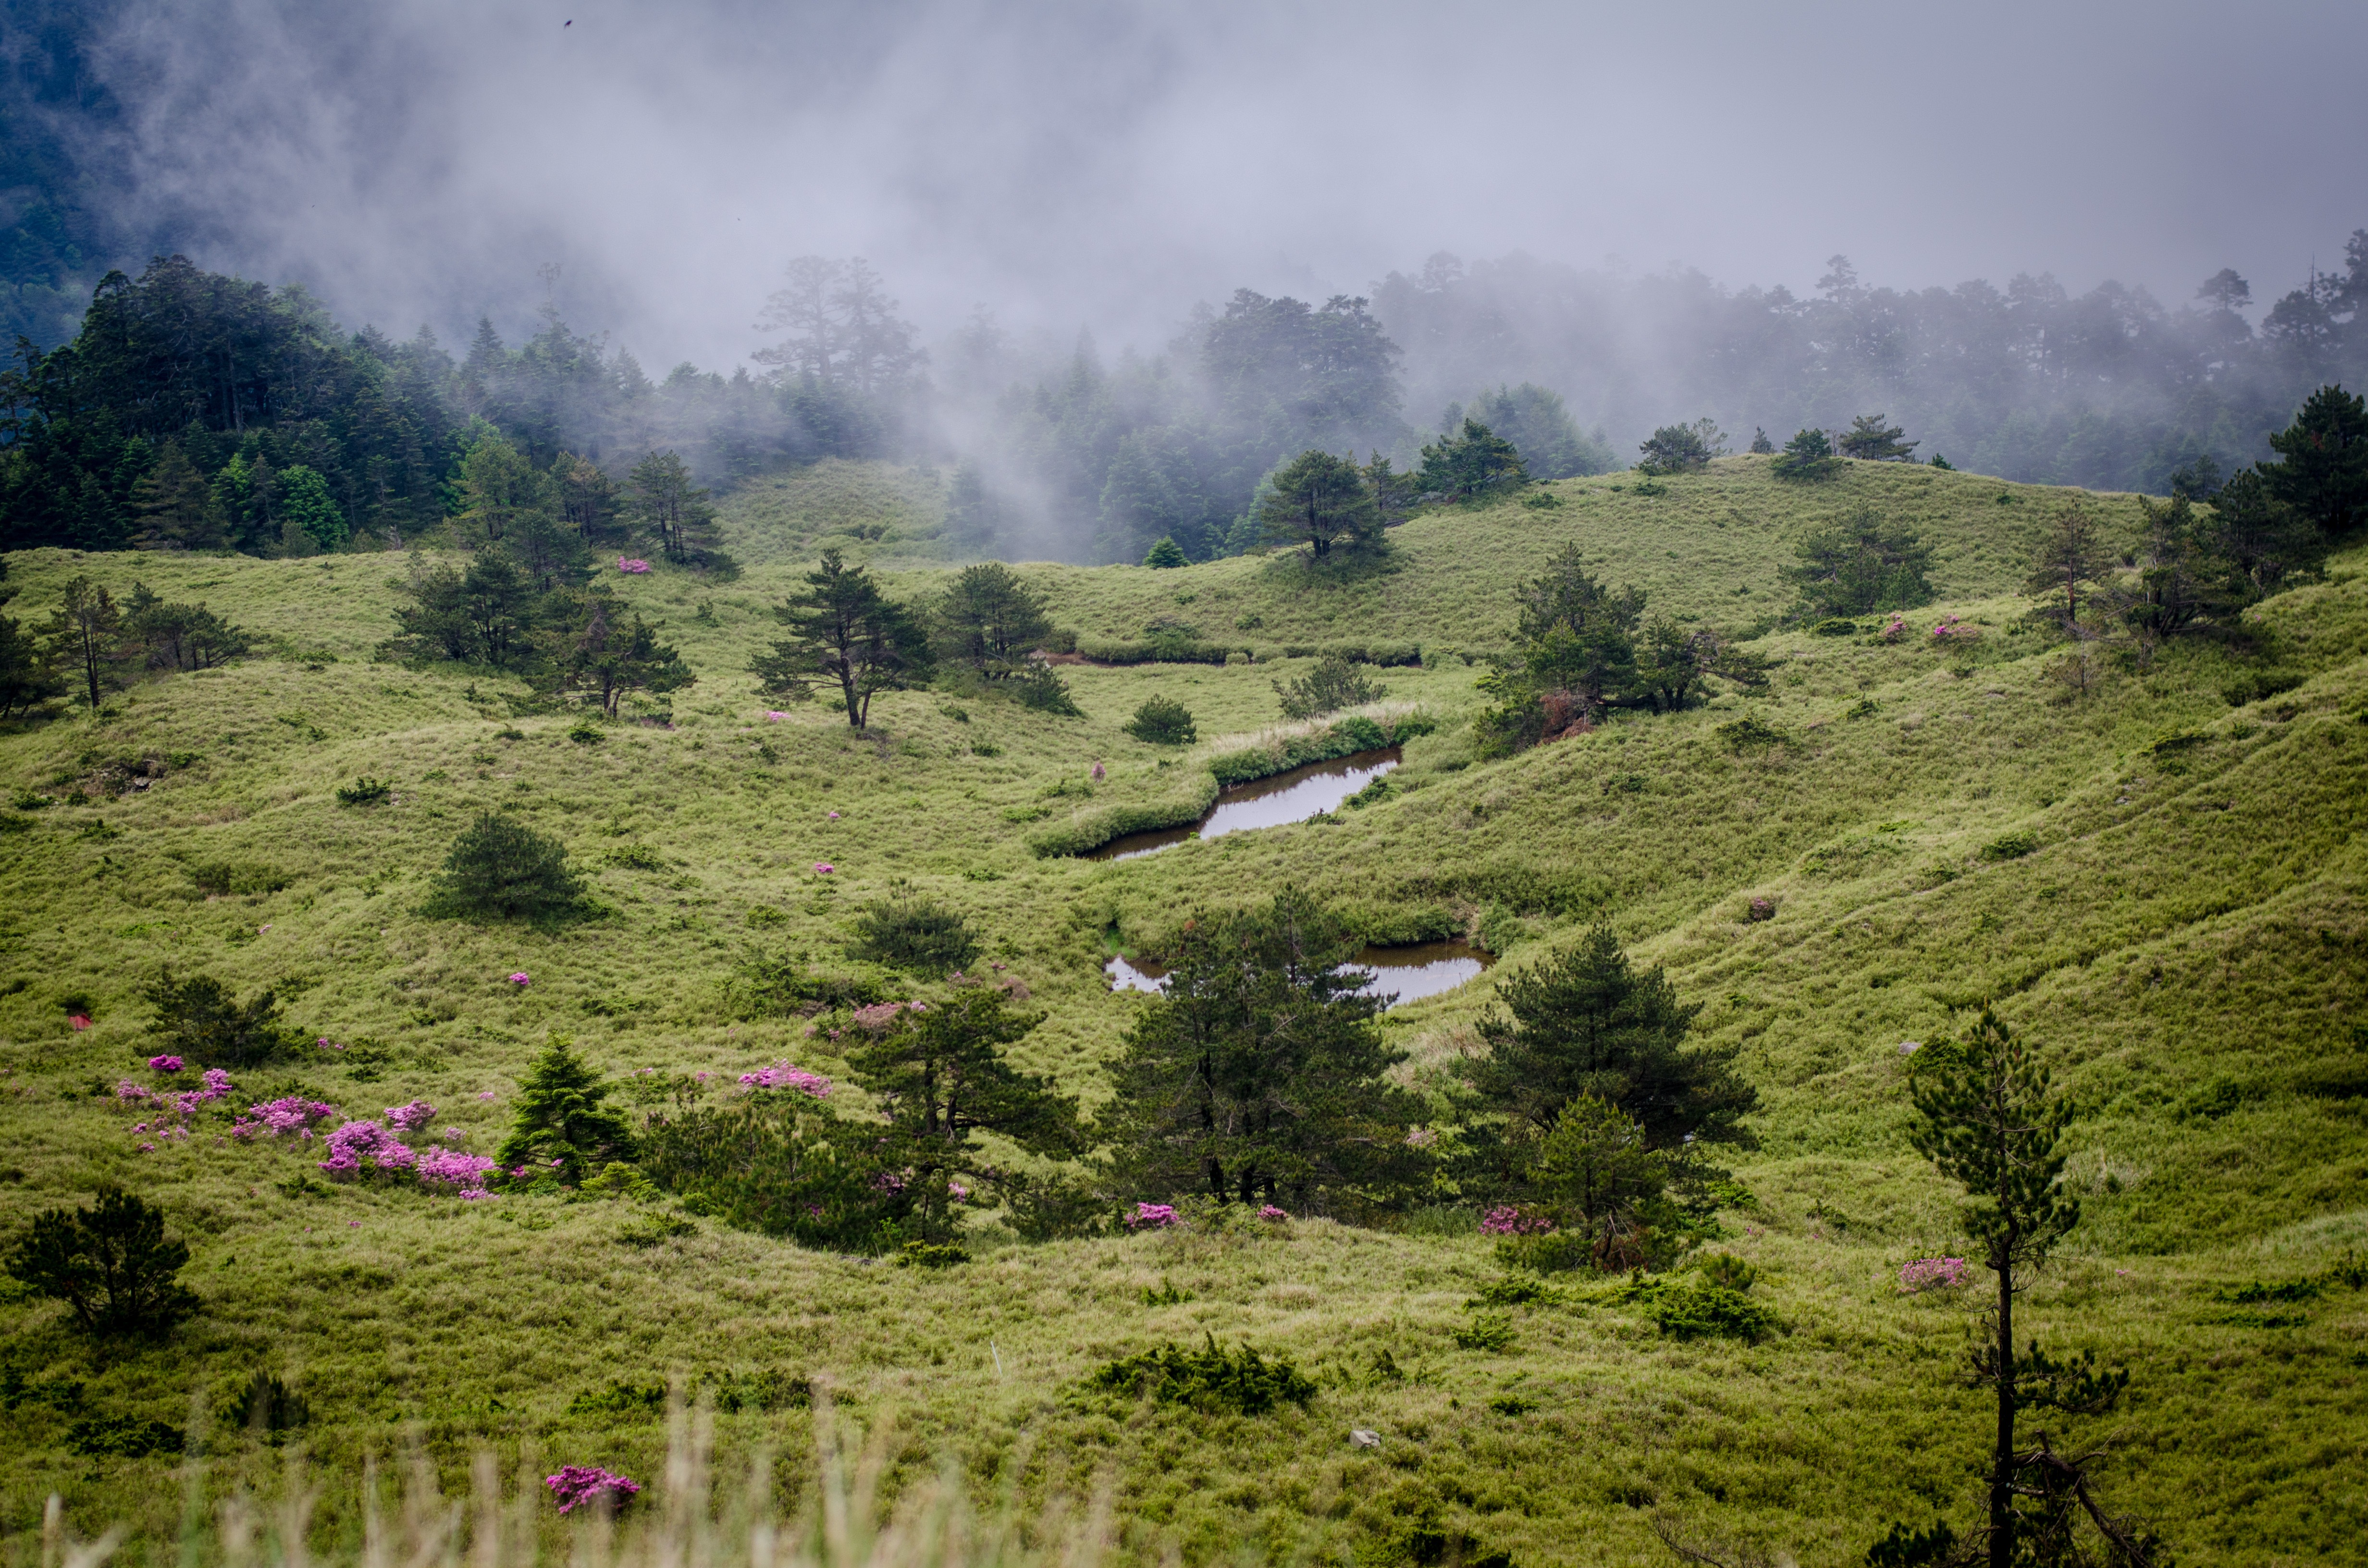
landscape, tree, nature, forest, wilderness, mountain, fog, meadow, leaf, hill, flower, valley, mountain range, travel, jungle, natural, scenery, fresh, ridge, vegetation, rainforest, plateau, woodland, habitat, ecosystem, rural area, biome, cold weather, natural environment, geographical feature, atmospheric phenomenon, mountainous landforms, highest road in taiwan, hehuanshan